Gaetano Donizetti

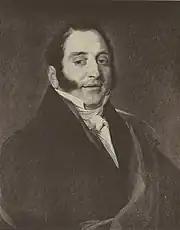
Antonio Dolci, Bergamo friend of Donizetti

Donizetti's obligations in Vienna included overseeing the annual Italian season at the Theater am Kärntnertor which began in May. Verdi's "Nabucco" (which Donizetti had seen in Milan at its premiere in March 1842 and with which he had been impressed) was featured as part of that season. However, his main preoccupation was to complete the orchestration of "Maria di Rohan", which was accomplished by 13 February for planned performances in June. The season began with a very successful revival of "Linda di Chamounix". "Nabucco" followed, the first production of a Verdi opera in Vienna. The season also included "Don Pasquale" in addition to "The Barber of Seville". Finally, "Maria di Rohan" was given on 5 June. In reporting the reaction to this opera in a teasing letter to Antonio Vasselli in Rome, he tried to build suspense, stating that "With the utmost sorrow, I must announce to you that last evening I have given my "Maria di Rohan" [and he names the singers]. All their talent was not enough to save me from "a sea of [pause, space] – applause...Everything went well. Everything."